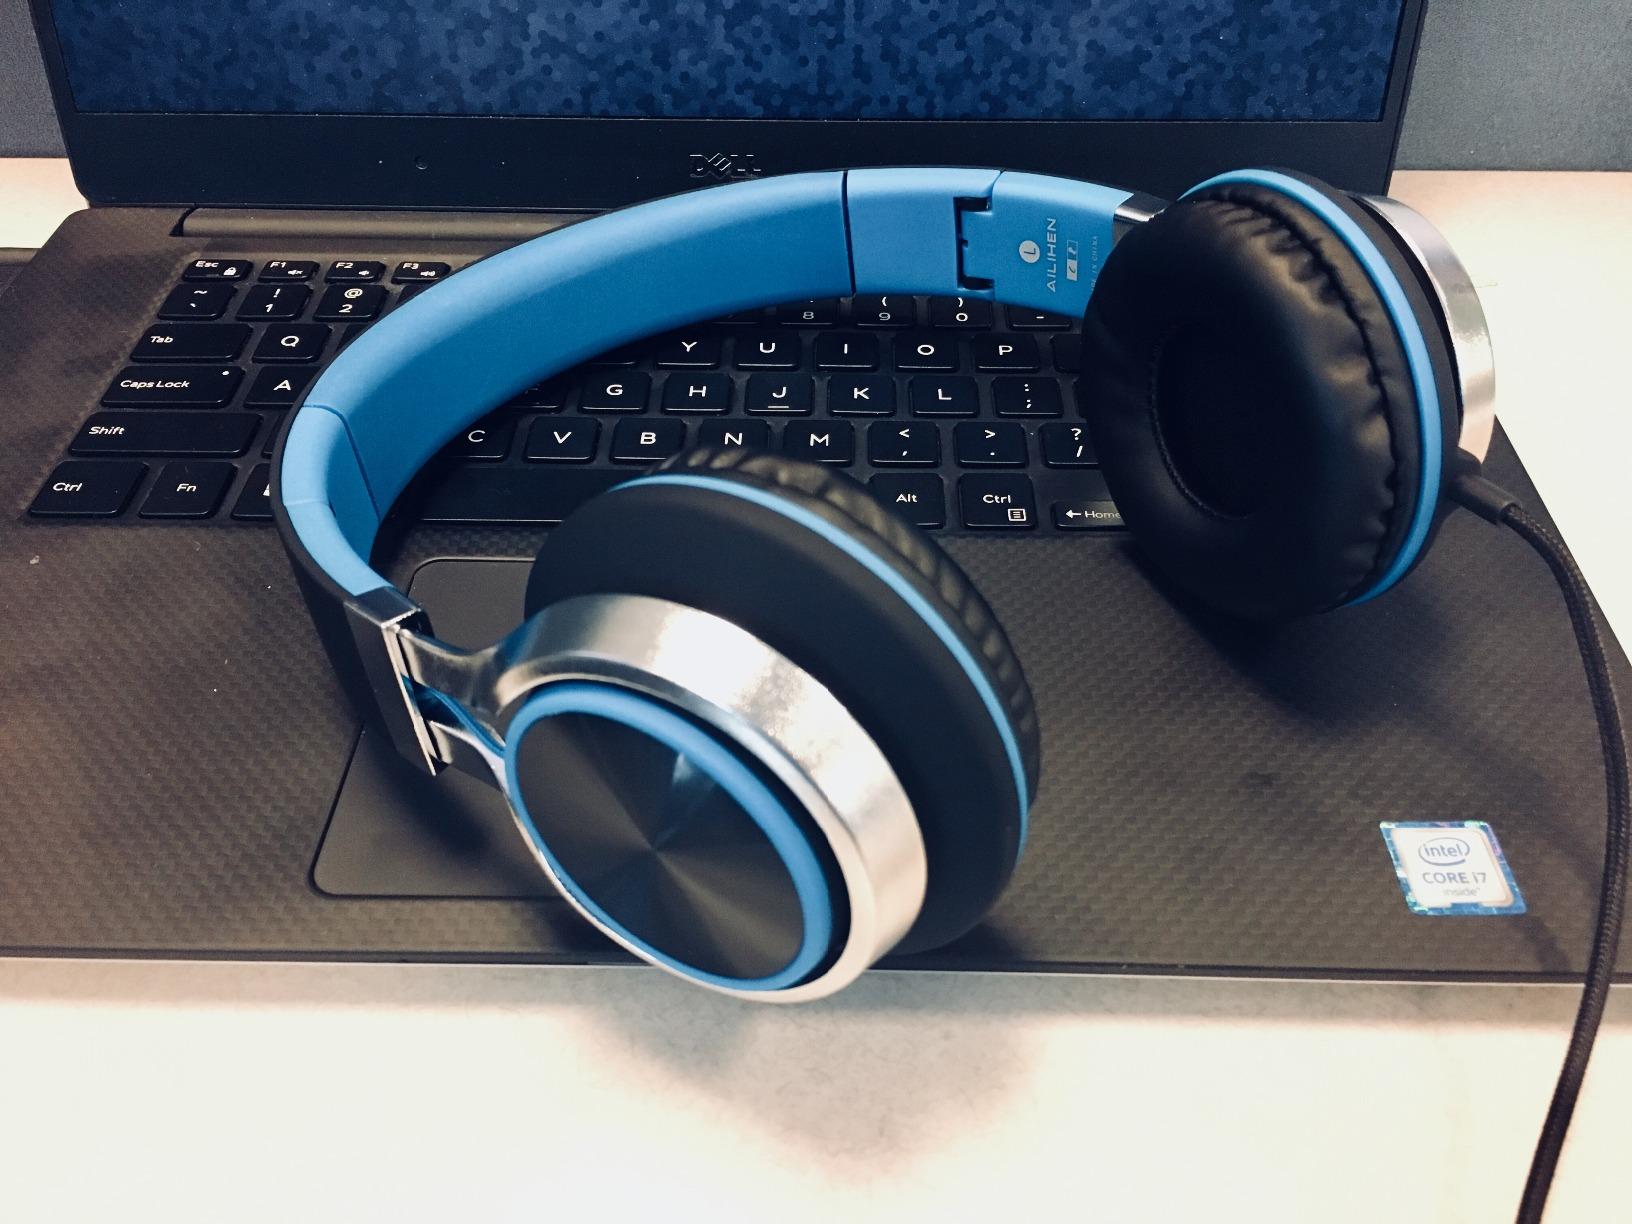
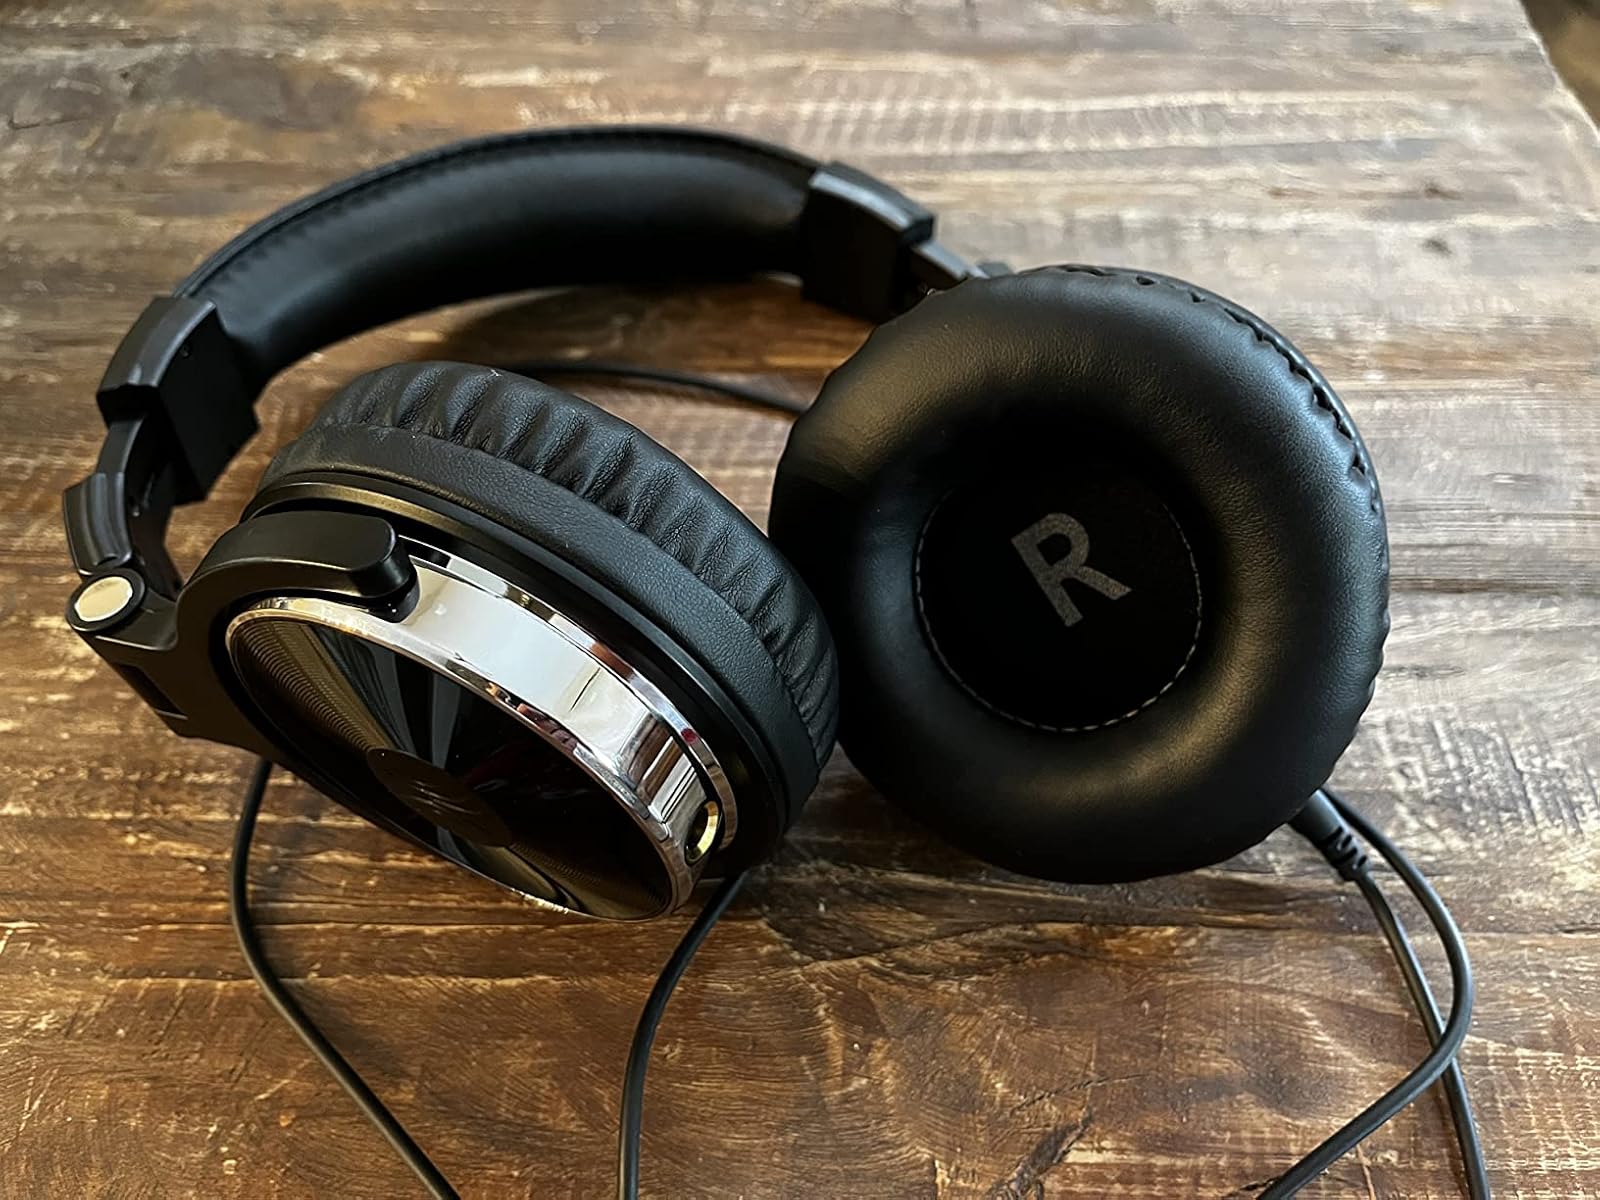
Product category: headphones
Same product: no